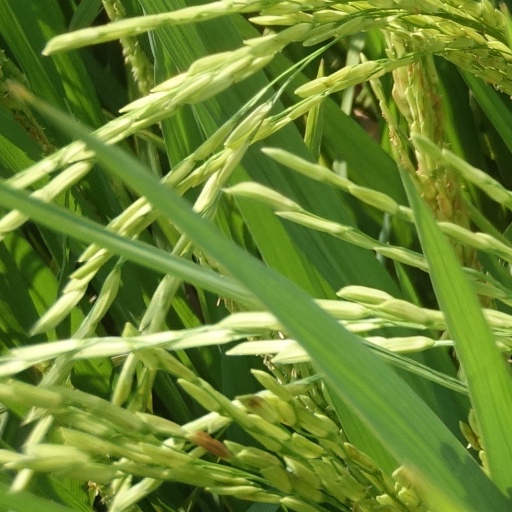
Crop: rice